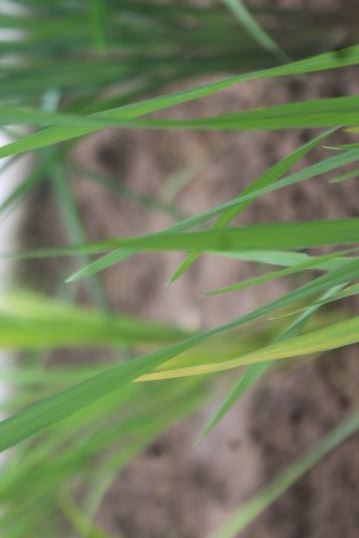
Disease: Tungro